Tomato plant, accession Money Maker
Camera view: horizontal (90 deg, fisheye); turntable rotation: 210 degrees
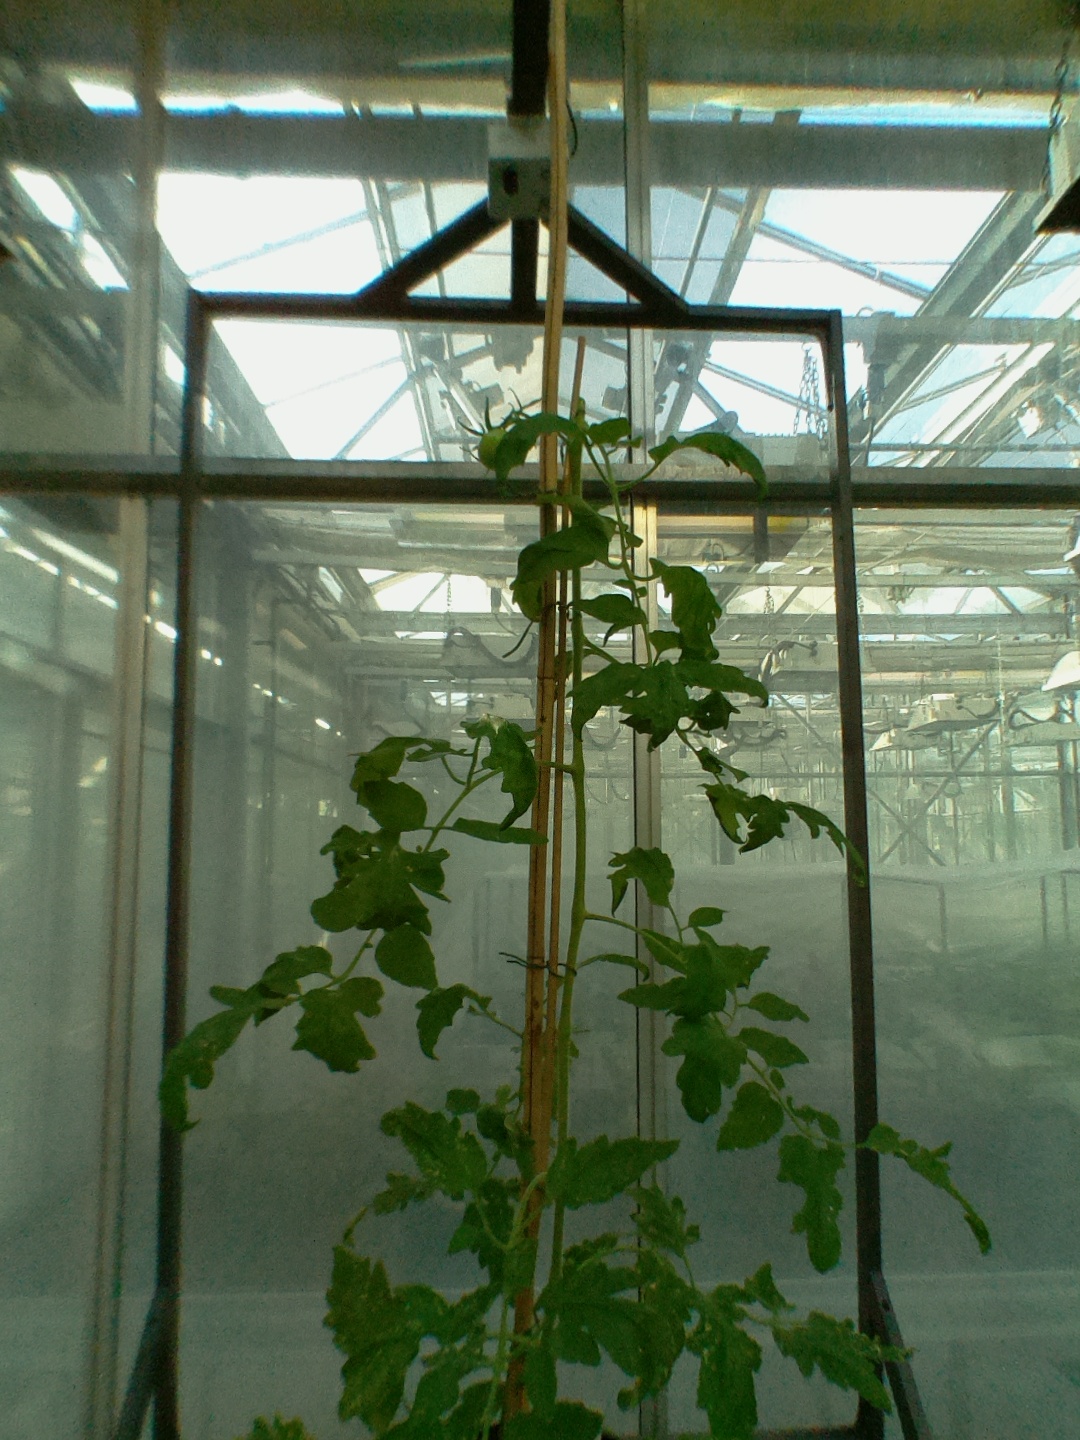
BBCH growth stage 73: 30%-40% of final fruit size